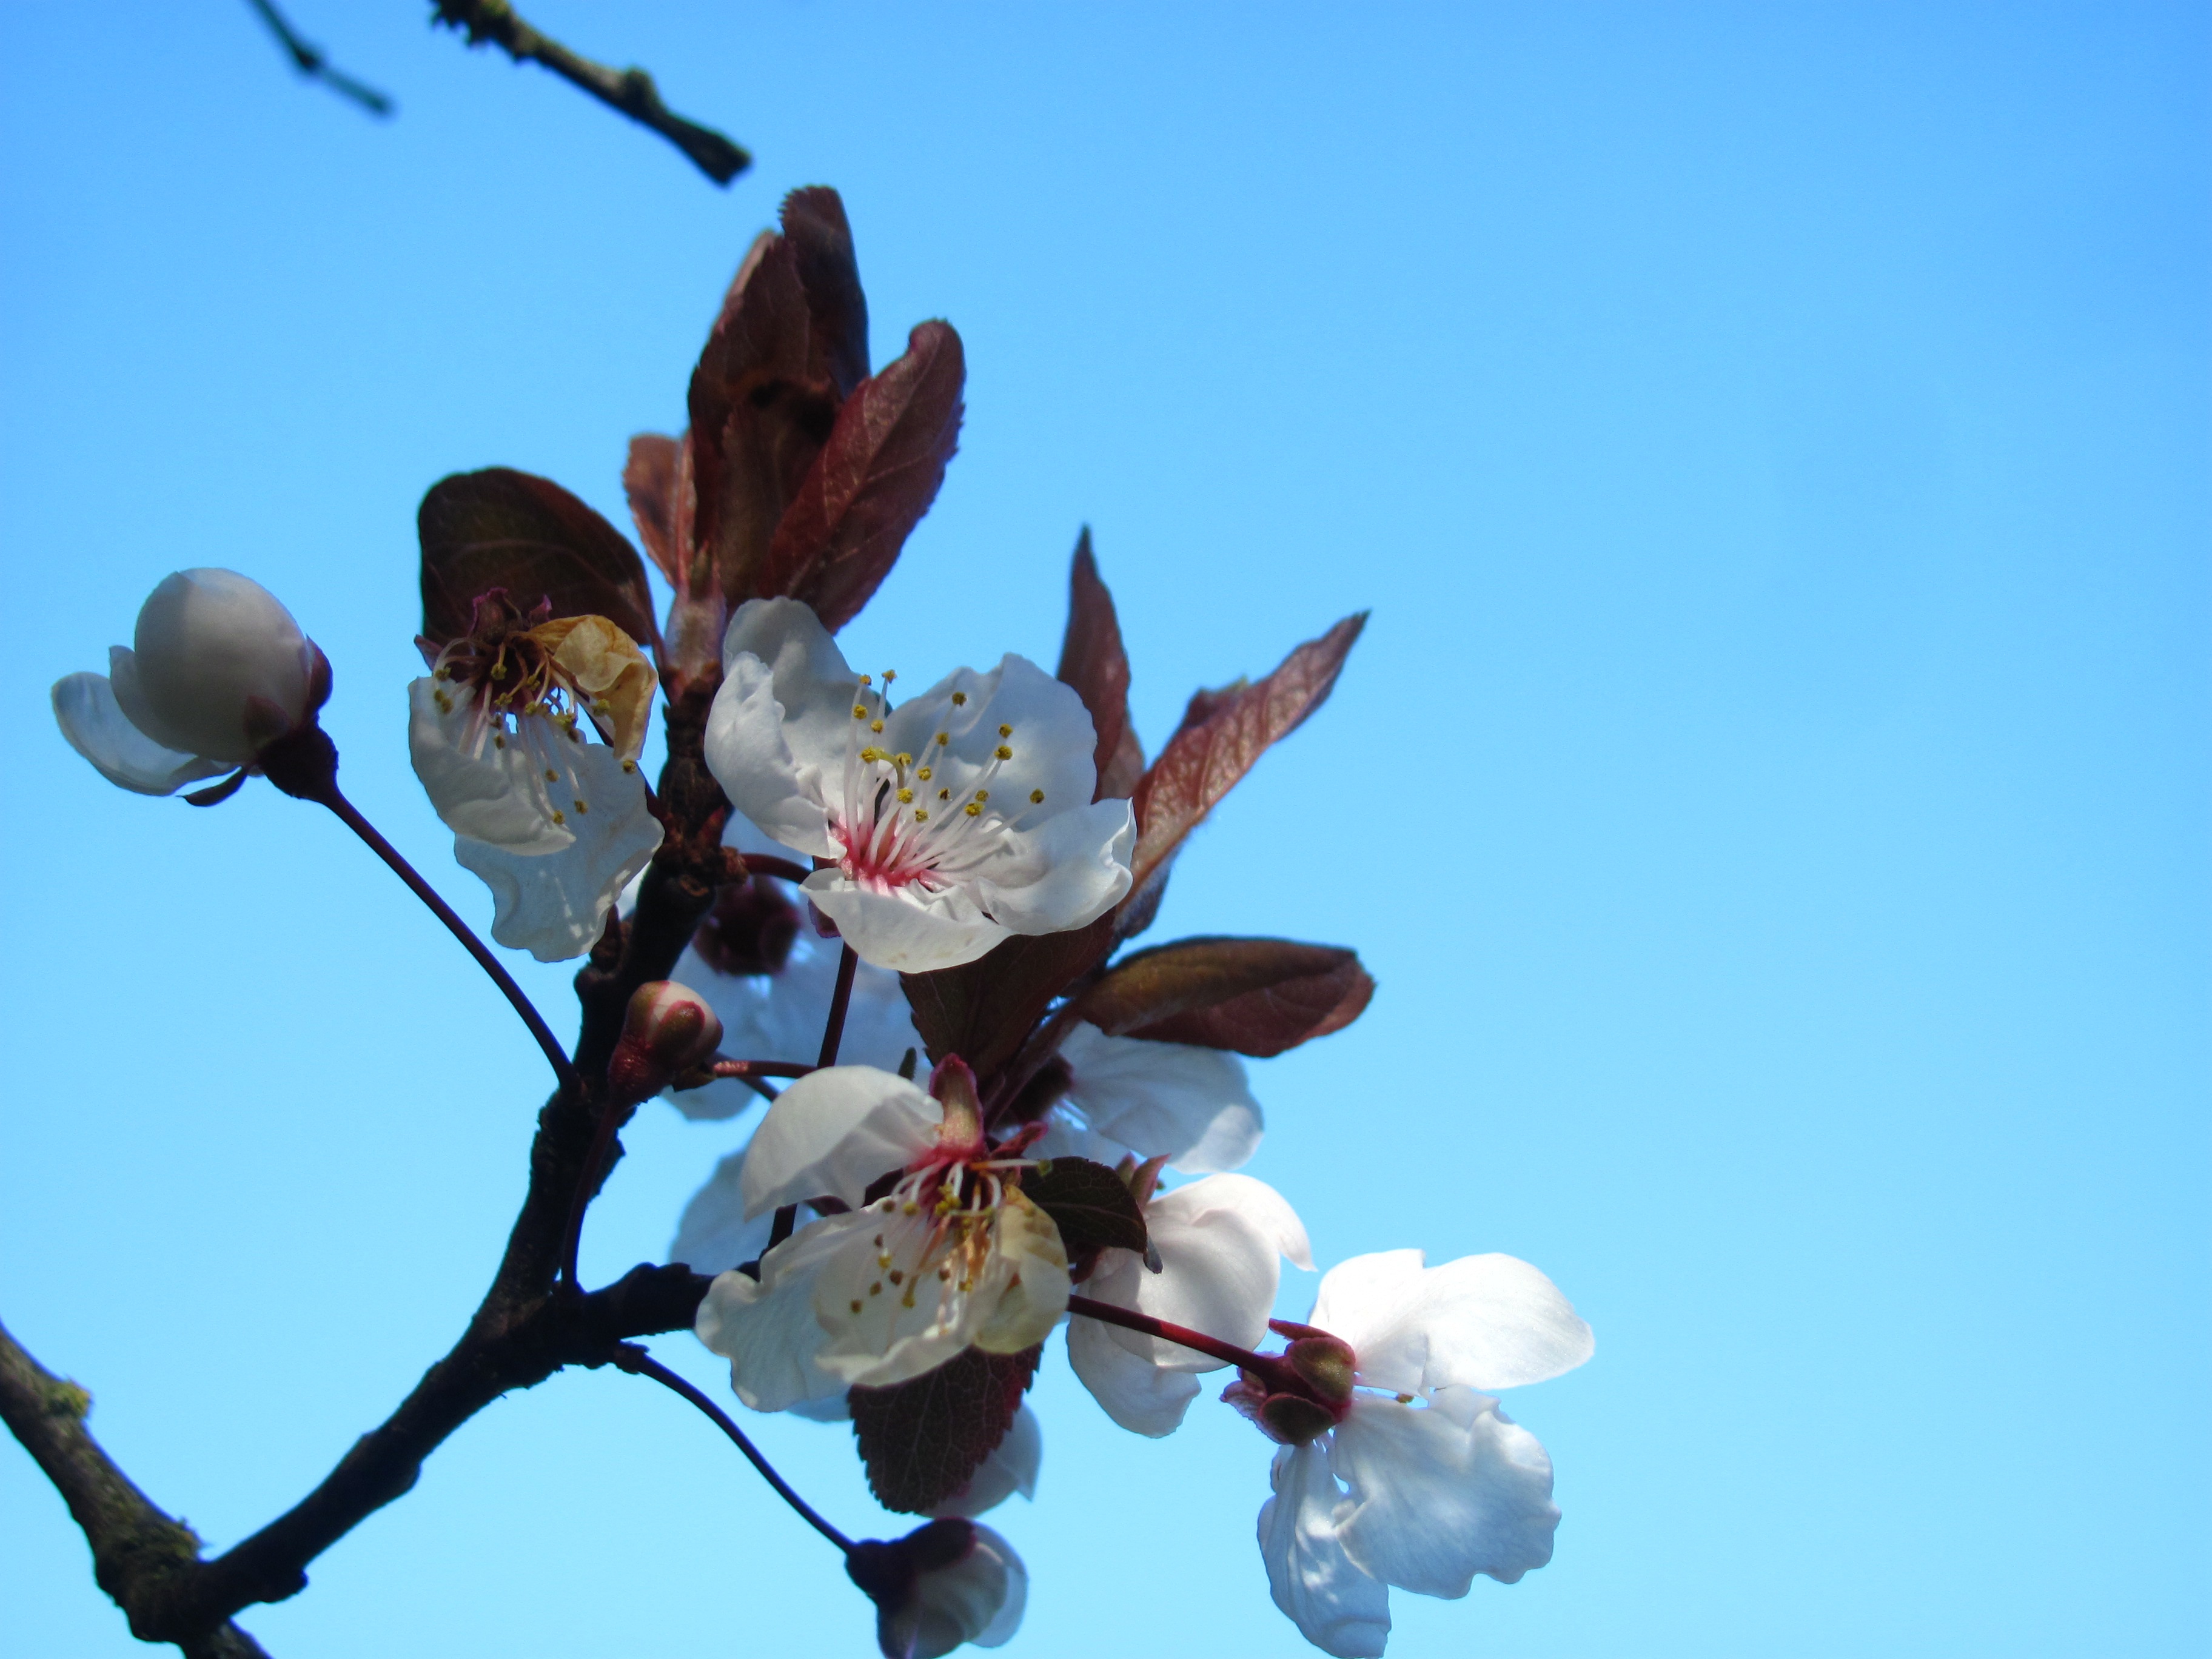
tree, nature, branch, blossom, plant, leaf, flower, petal, spring, produce, park, botany, flora, season, sakura, cherry, macro photography, flowering plant, land plant